Rüfenach

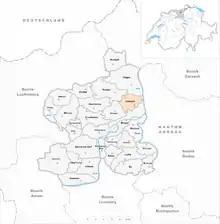
Rüfenach

Rüfenach is a municipality in the district of Brugg in the canton of Aargau in Switzerland.